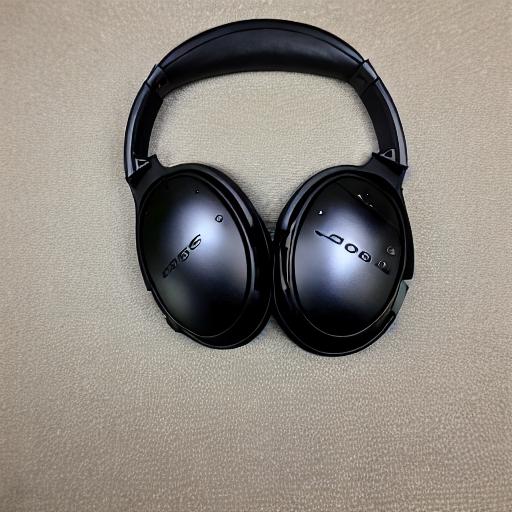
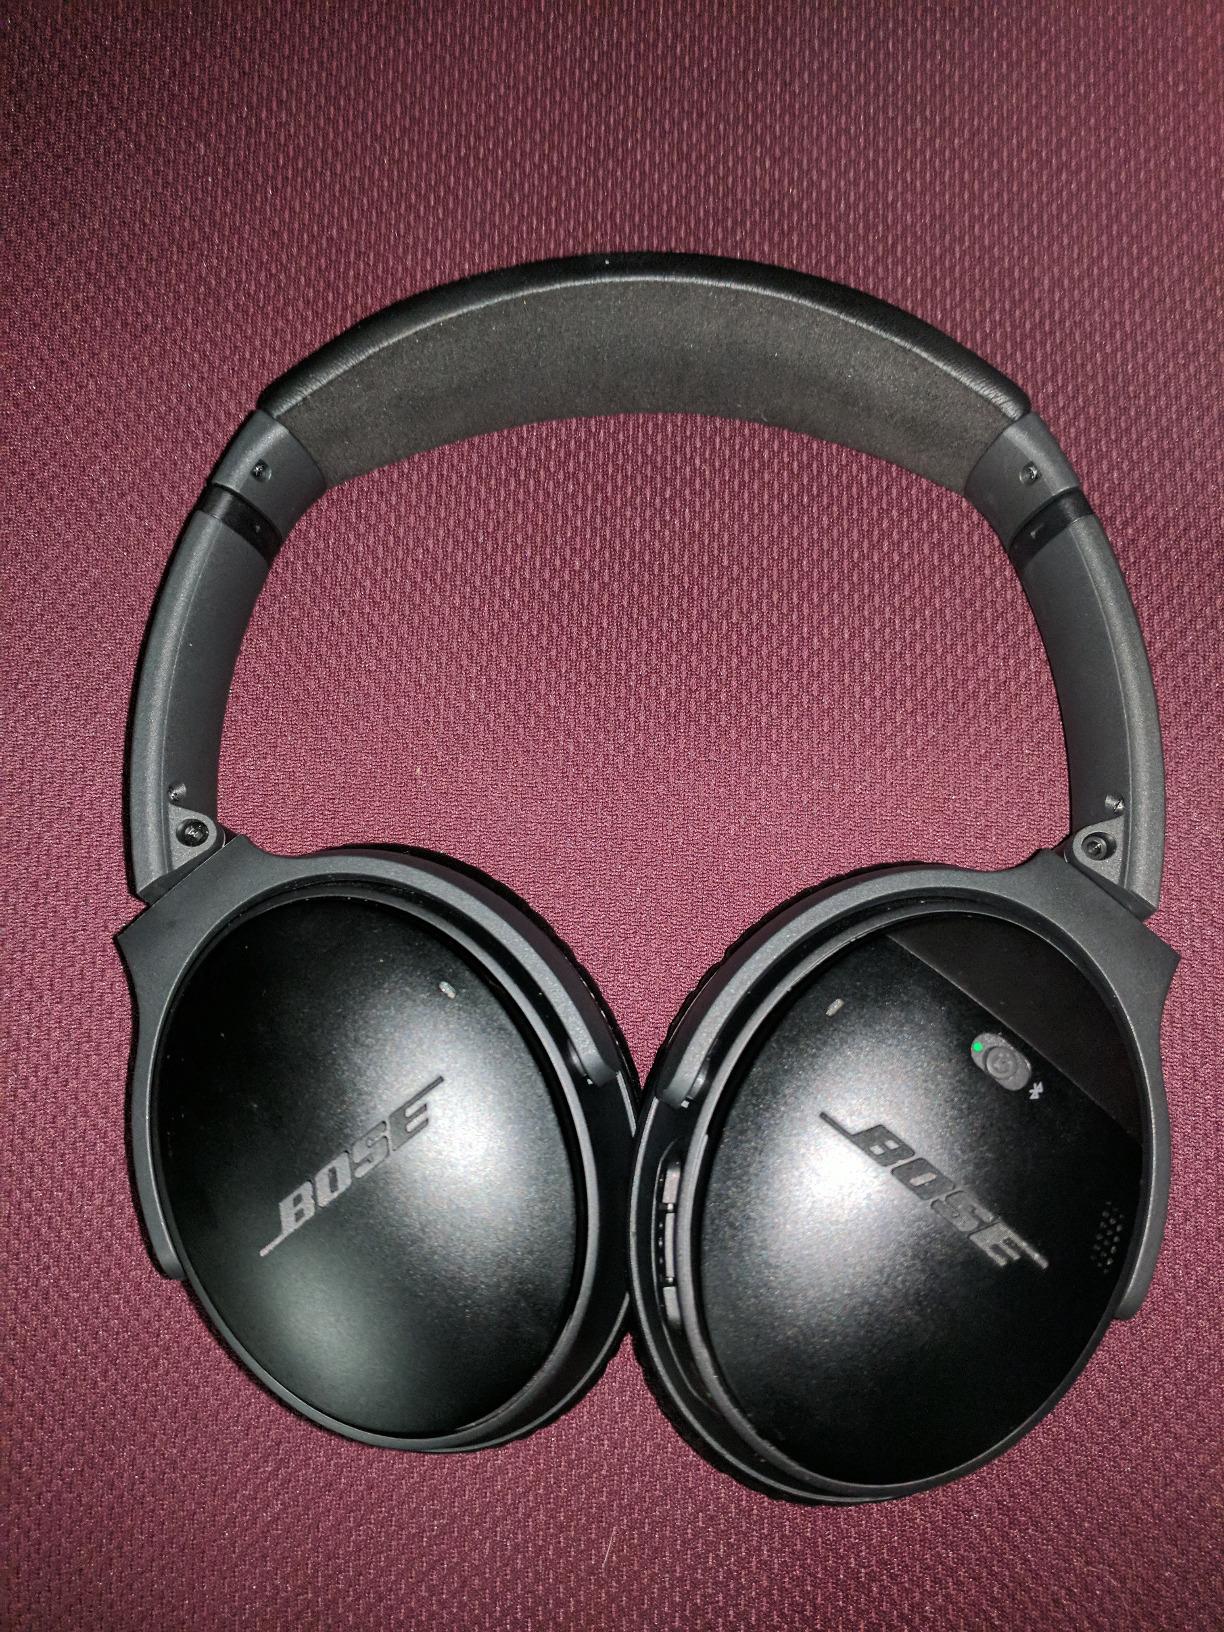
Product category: headphones
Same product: no